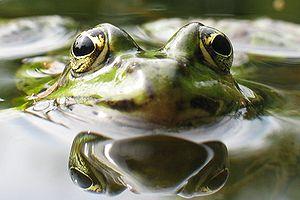
Grenouille verte (Rana esculenta). Svenska: Ätlig groda (Rana esculenta)